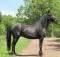
horse